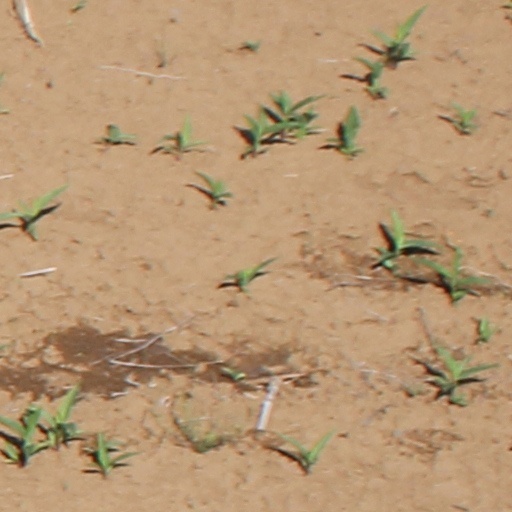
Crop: wheat